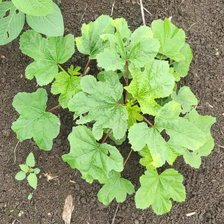
Weed species: Little_Mallow(Malva parviflora)